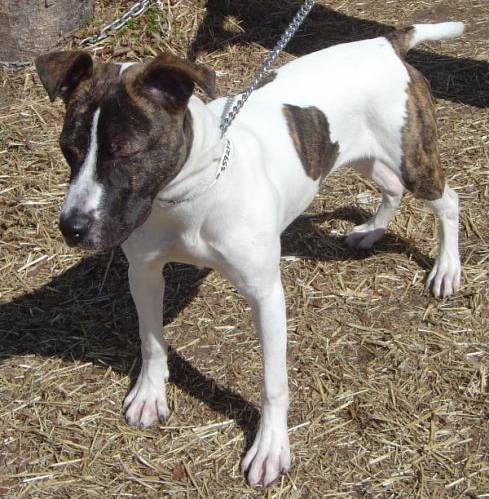
Label: dog